Geert Wilders

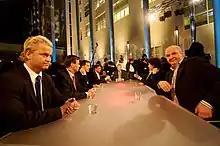
Wilders (left) during the final debate of the 2006 election

Wilders was born on 6 September 1963 in the city of Venlo, in the province of Limburg. He is the son of Johannes Henricus Andreas Wilders and Anne Maria (Ording) Wilders. He is the youngest of four children, and was raised Catholic. His father was Dutch; his mother Maria Anne Ourding was born at Sukabumi, the Dutch East Indies (now Indonesia) with a mixed Dutch and Indonesian background. His father worked as a manager for the printing and copying manufacturing company Océ, and had hidden from the Germans during the Second World War, an experience so traumatizing that he refused to physically enter Germany even 40 years later.